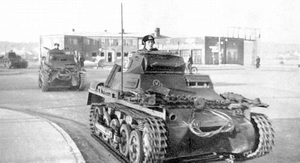
Invasionen af Danmark i 1940 / Invasionen / Modstanden fortsætter
En tysk PzKpfw I kampvogn og en Panzerbefehlswagen I i et vejkryds syd for Aabenraa.
Invasionen af Danmark i 1940 var det tyske angreb på Danmark den 9. april 1940 under 2. verdenskrig. Angrebet var underordnet hovedangrebet mod Norge. Kodebetegnelsen Weserübung betyder Weser-øvelse på dansk efter floden Weser i det nordvestlige Tyskland.